Candelaria border incursion of 1919

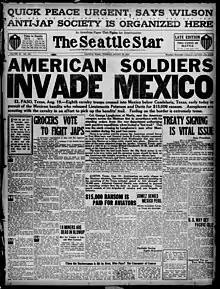
Front Cover of The Seattle Star - August 19, 1919

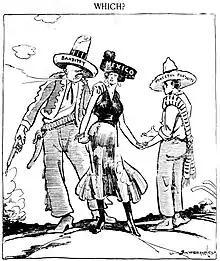
August 21, 1919 Bob Satterfield editorial Cartoon about the incident

United States Army Border Air Patrol pilots, Lt Harold G. Peterson, pilot, and Paul H. Davis, observer-gunner from Marfa Field, Texas, were on a routine patrol in the Big Bend area of Texas on Sunday morning, 10 August 1919. Their mission was to patrol along the Rio Grande from Lajitas to Bosque Bonito and then land at Fort Bliss. Coming to the mouth of the Rio Conchos at Ojinaga, Chihuahua, they mistook the Conchos for the Rio Grande and followed it many miles into Mexico before being forced down by engine trouble. Thinking they were still on the Rio Grande, the airmen picked a spot on the “American” side of the river to land. The terrain was rough and the plane was wrecked. Having buried the machine guns and ammunition to keep them out of the hands of bandits, Peterson and Davis started walking down the river, thinking they would come to the U.S. Cavalry outpost at Candelaria, Texas.